Injalak Arts

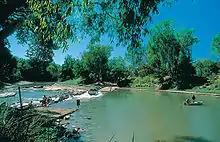
Visitors coming via road need to cross the East Alligator River at Cahill's Crossing

Visitors are required to acquire a permit from the Northern Land Council in Jabiru or Darwin to enter Arnhem Land. For day visitors, these permits are generally issued on the spot. However the offices are closed on weekends so visitors may need to plan ahead. Occasionally weather conditions, ceremonial events or funerals may result in permits not being issued, so visitors are advised to contact the Northern Land Council in advance.